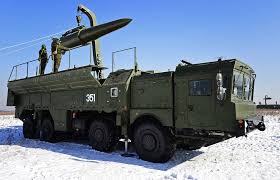
Label: Iskander